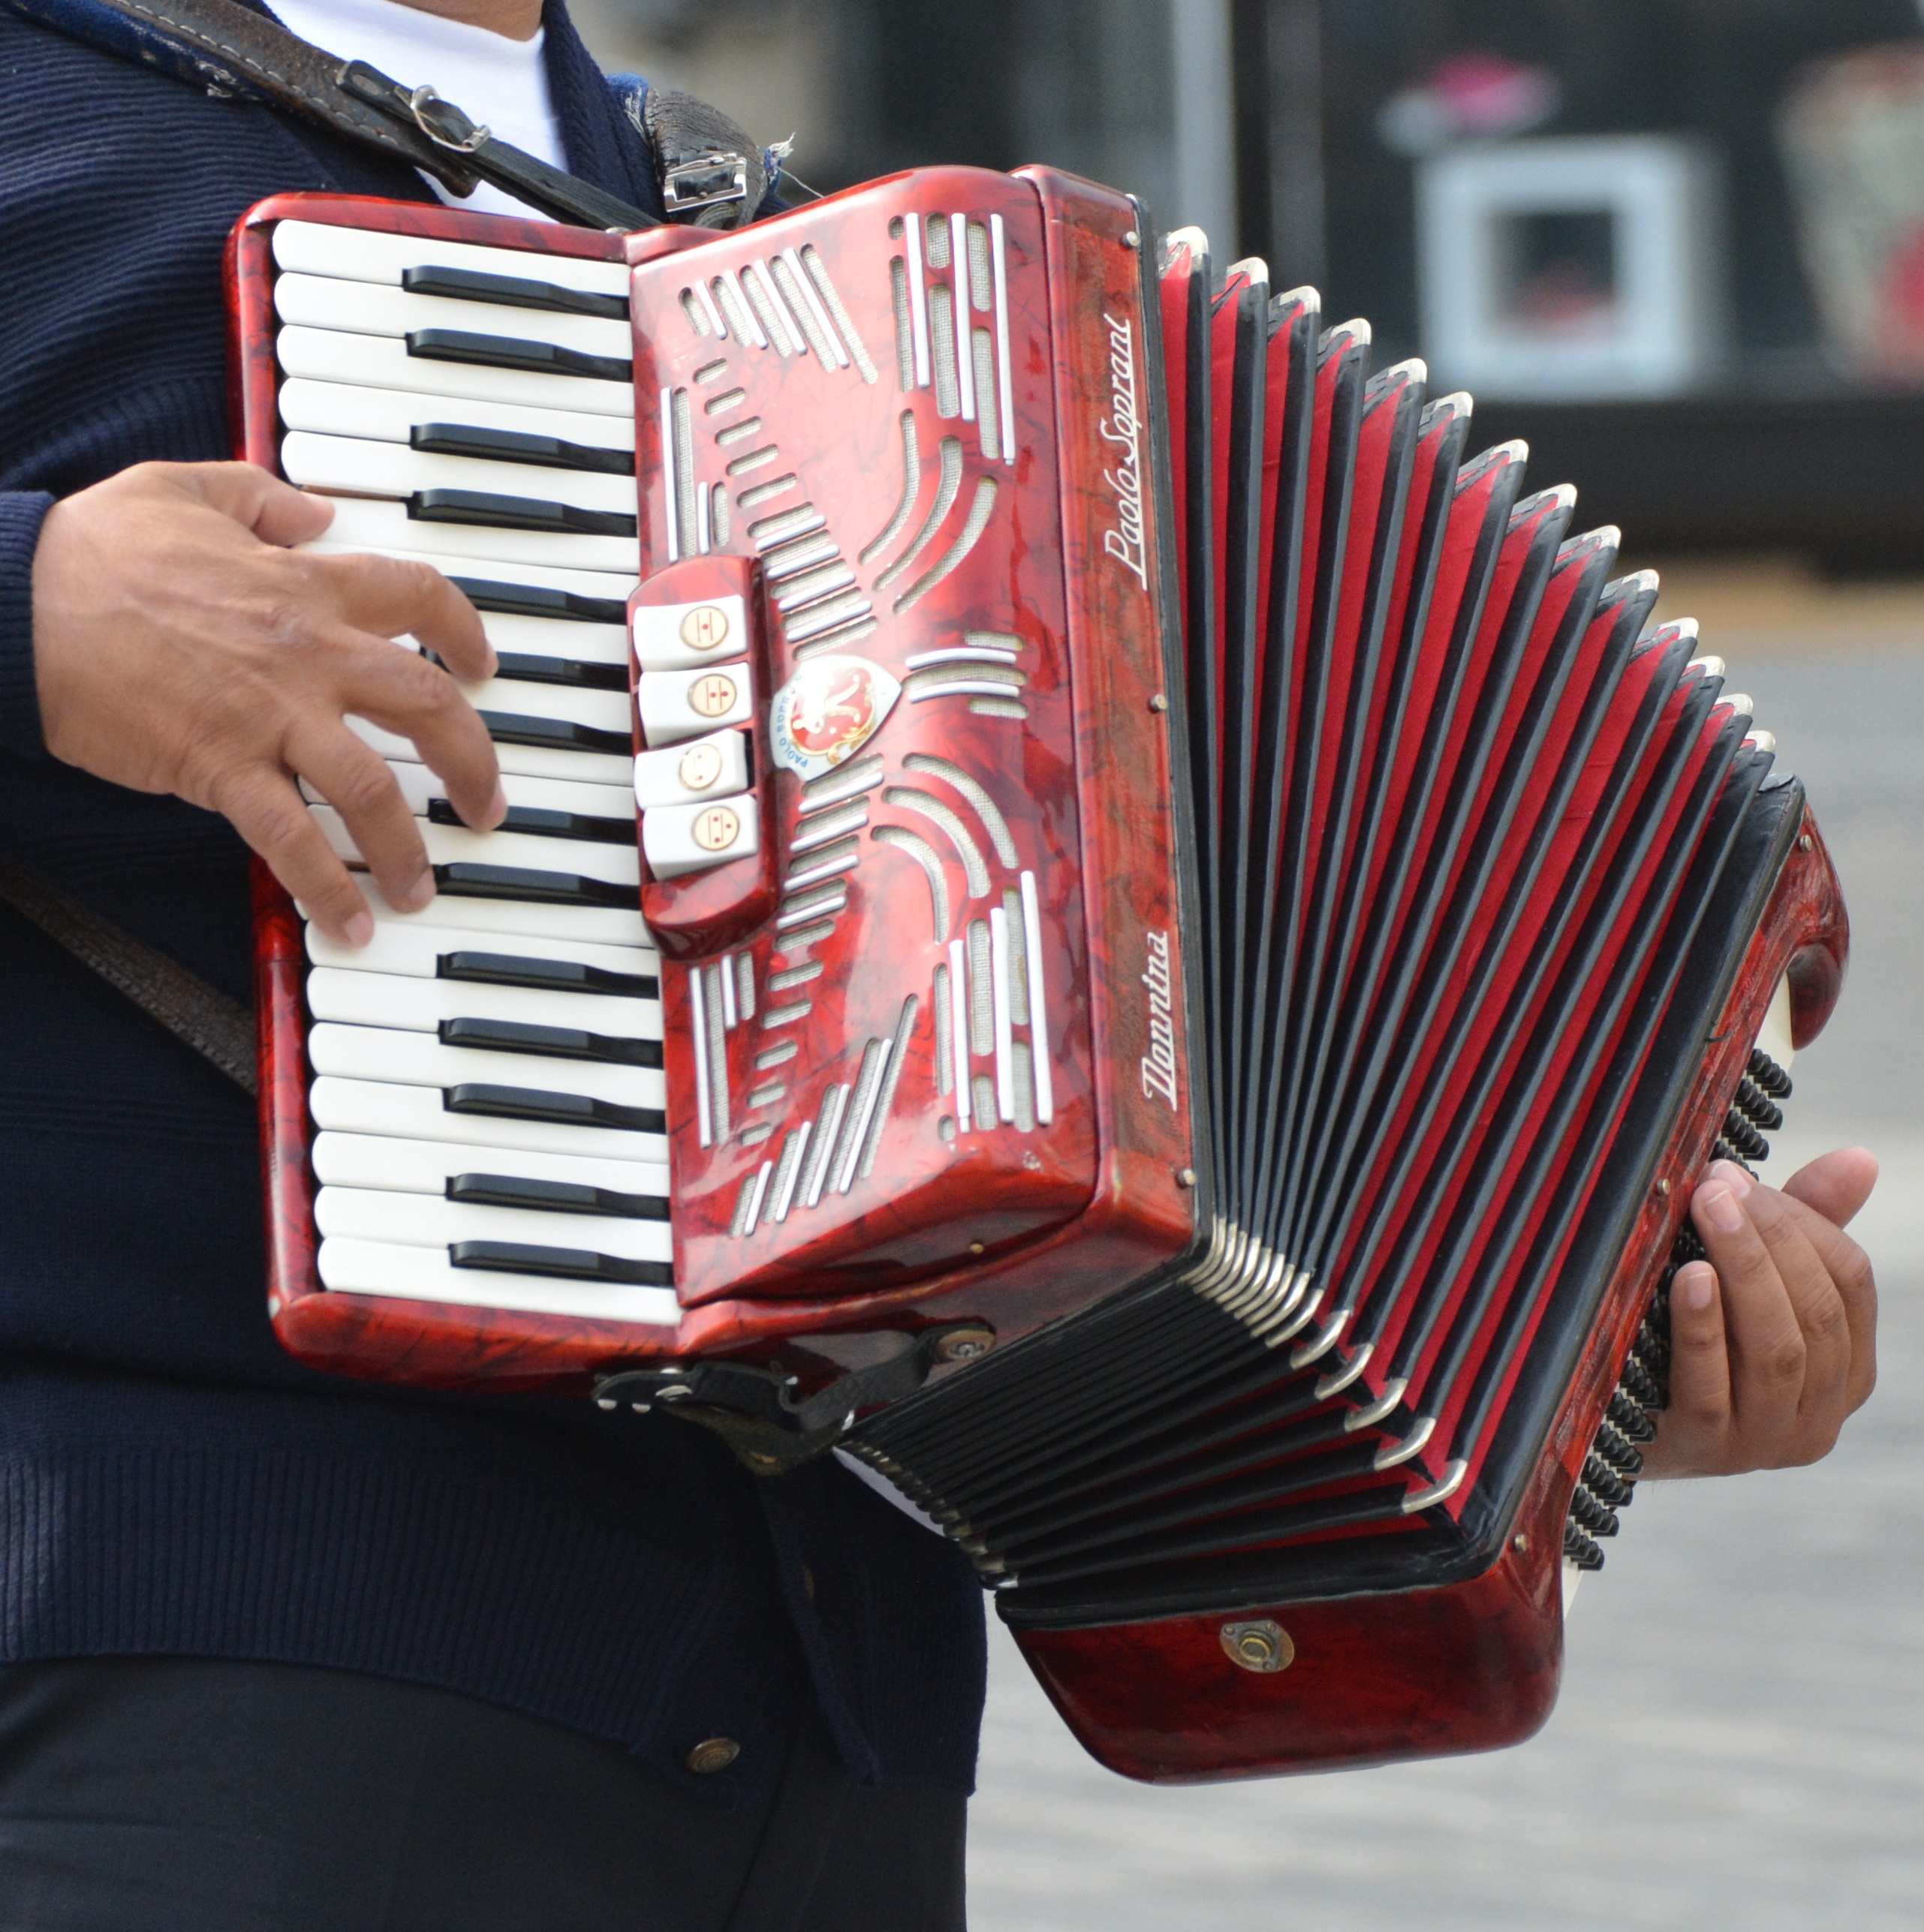
music, play, red, instrument, musical instrument, keys, harmonica, accordion, wind instrument, folk instrument, garmon, diatonic button accordion, button accordion